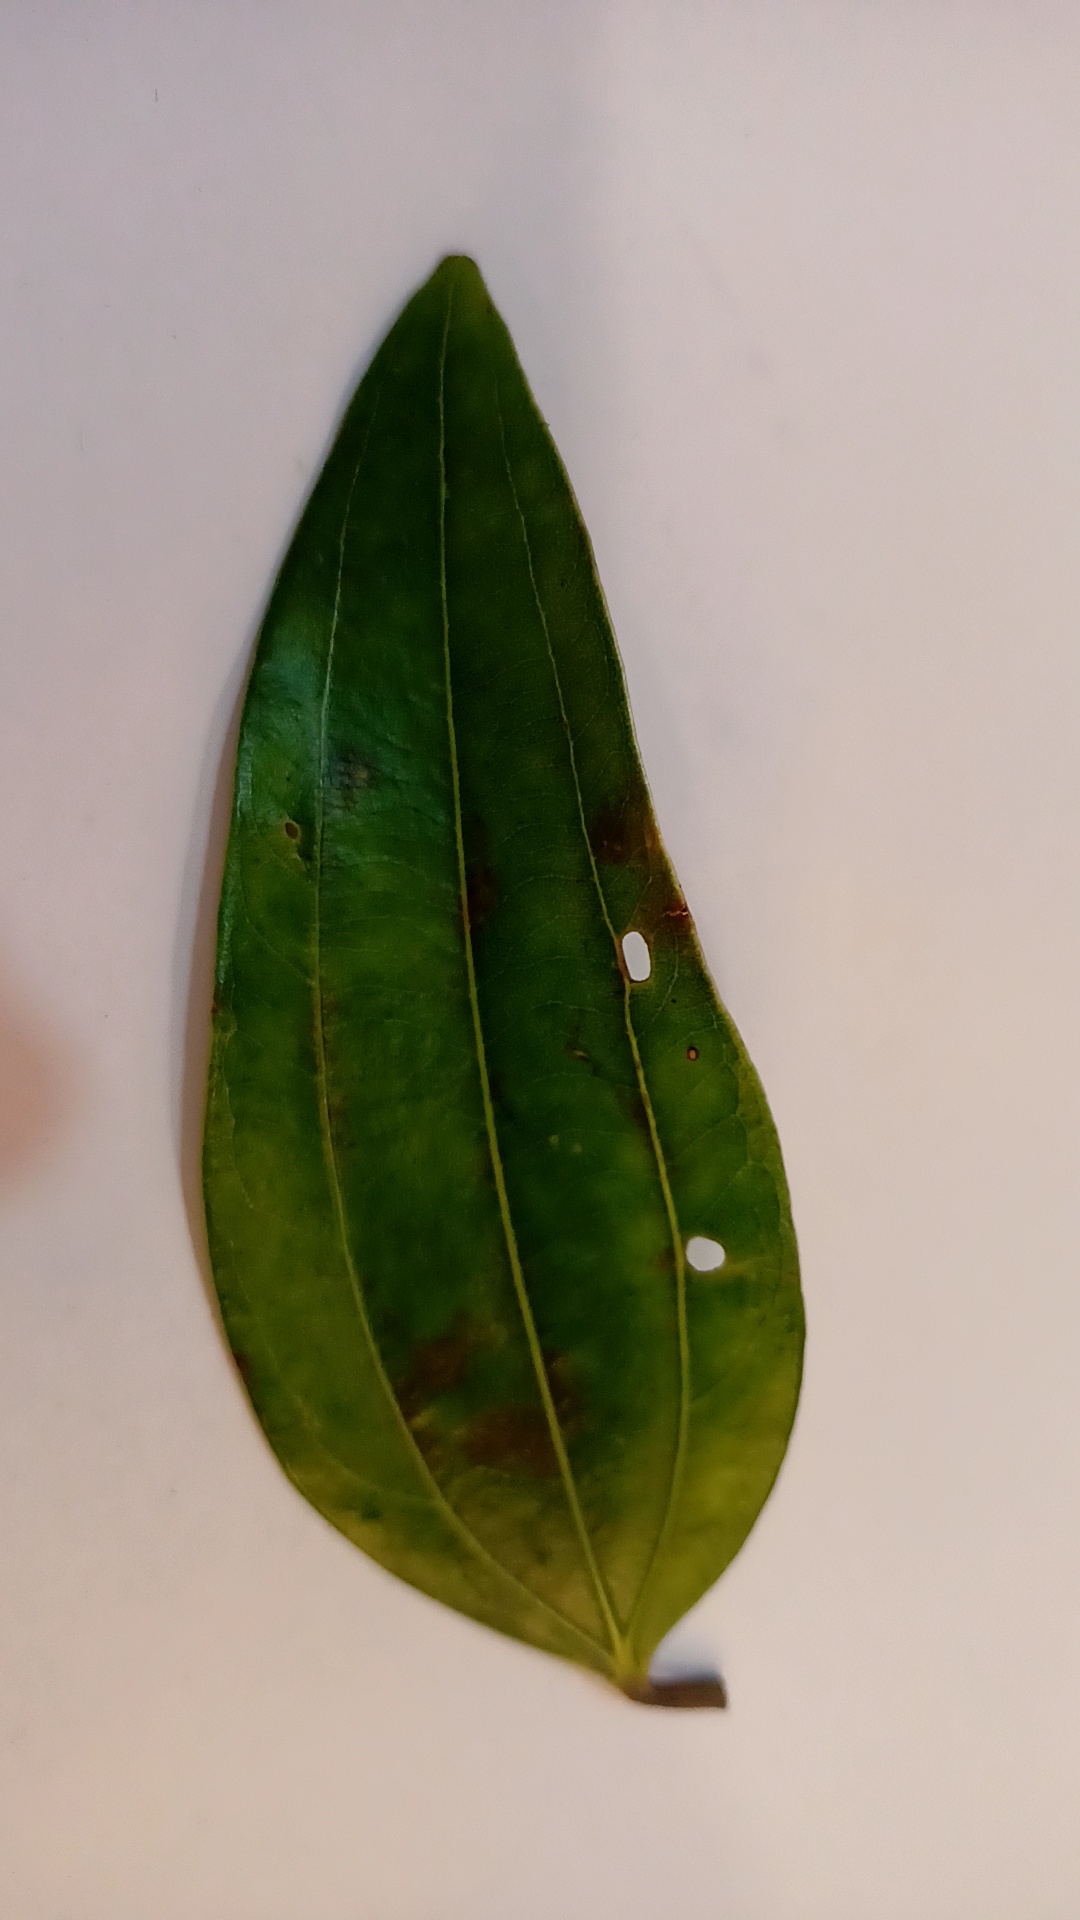
Label: Disease